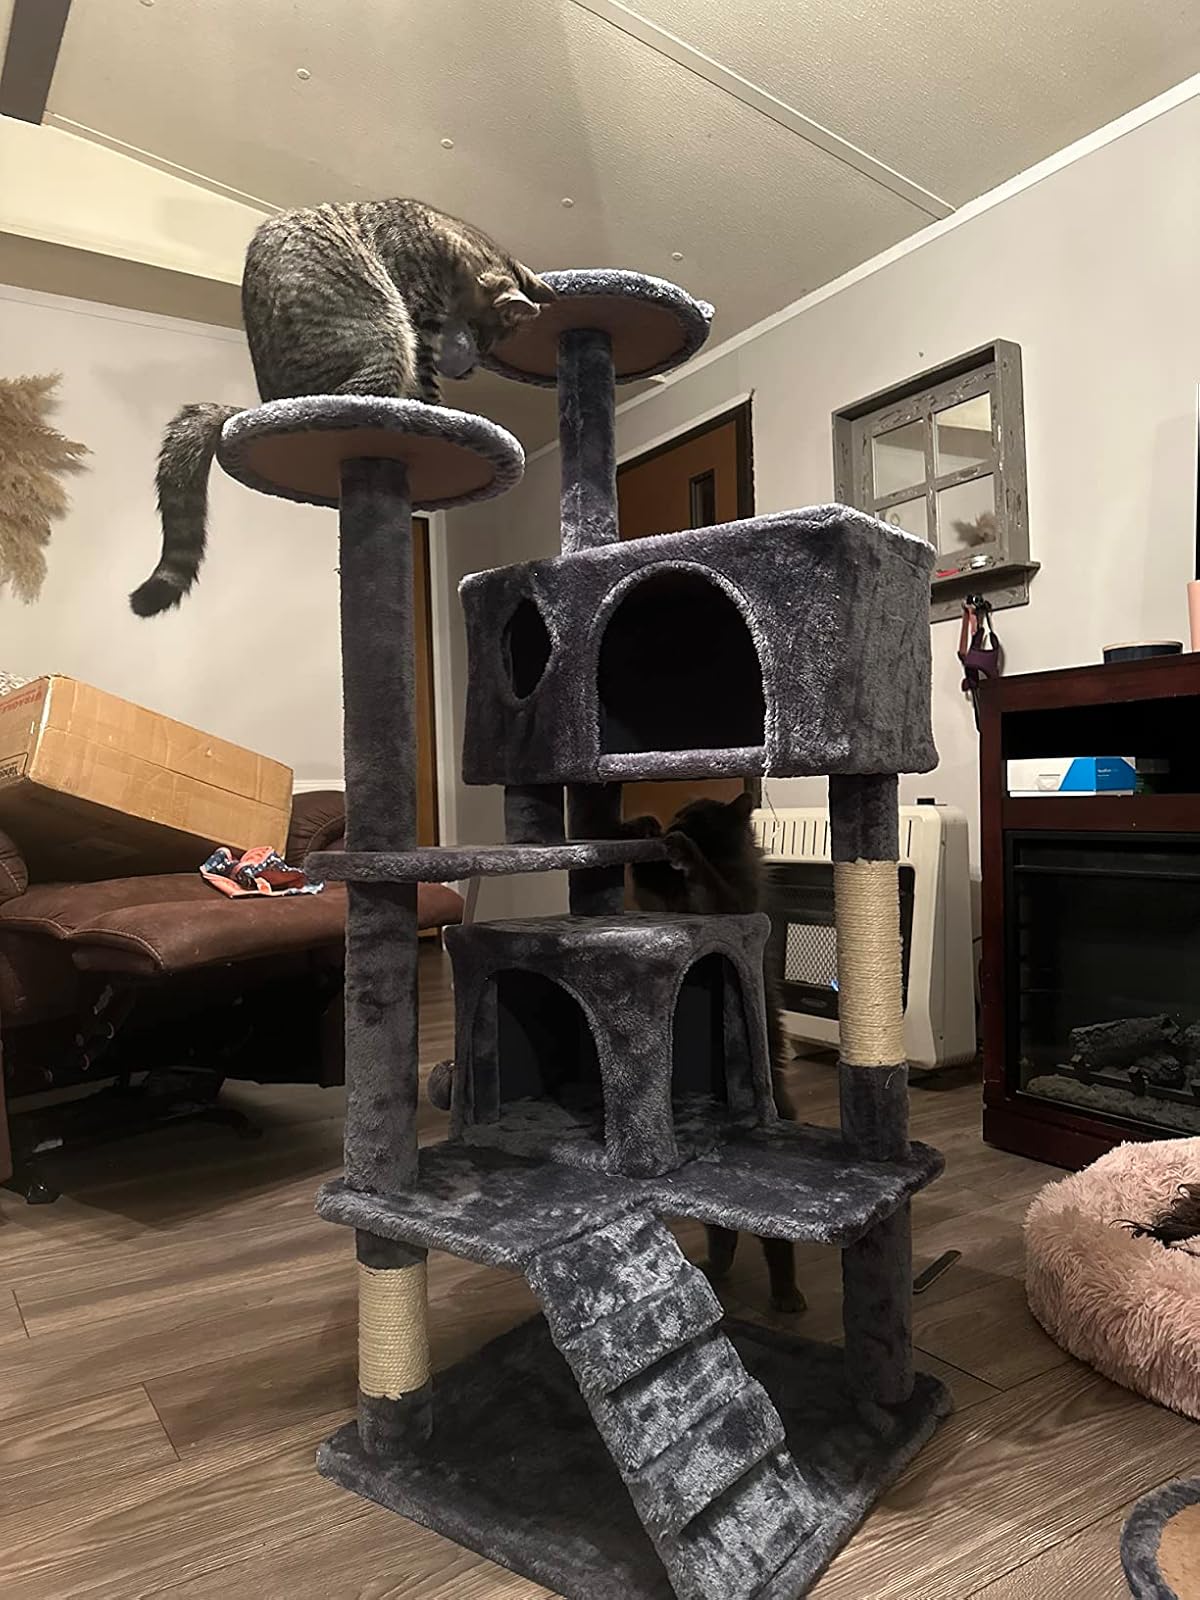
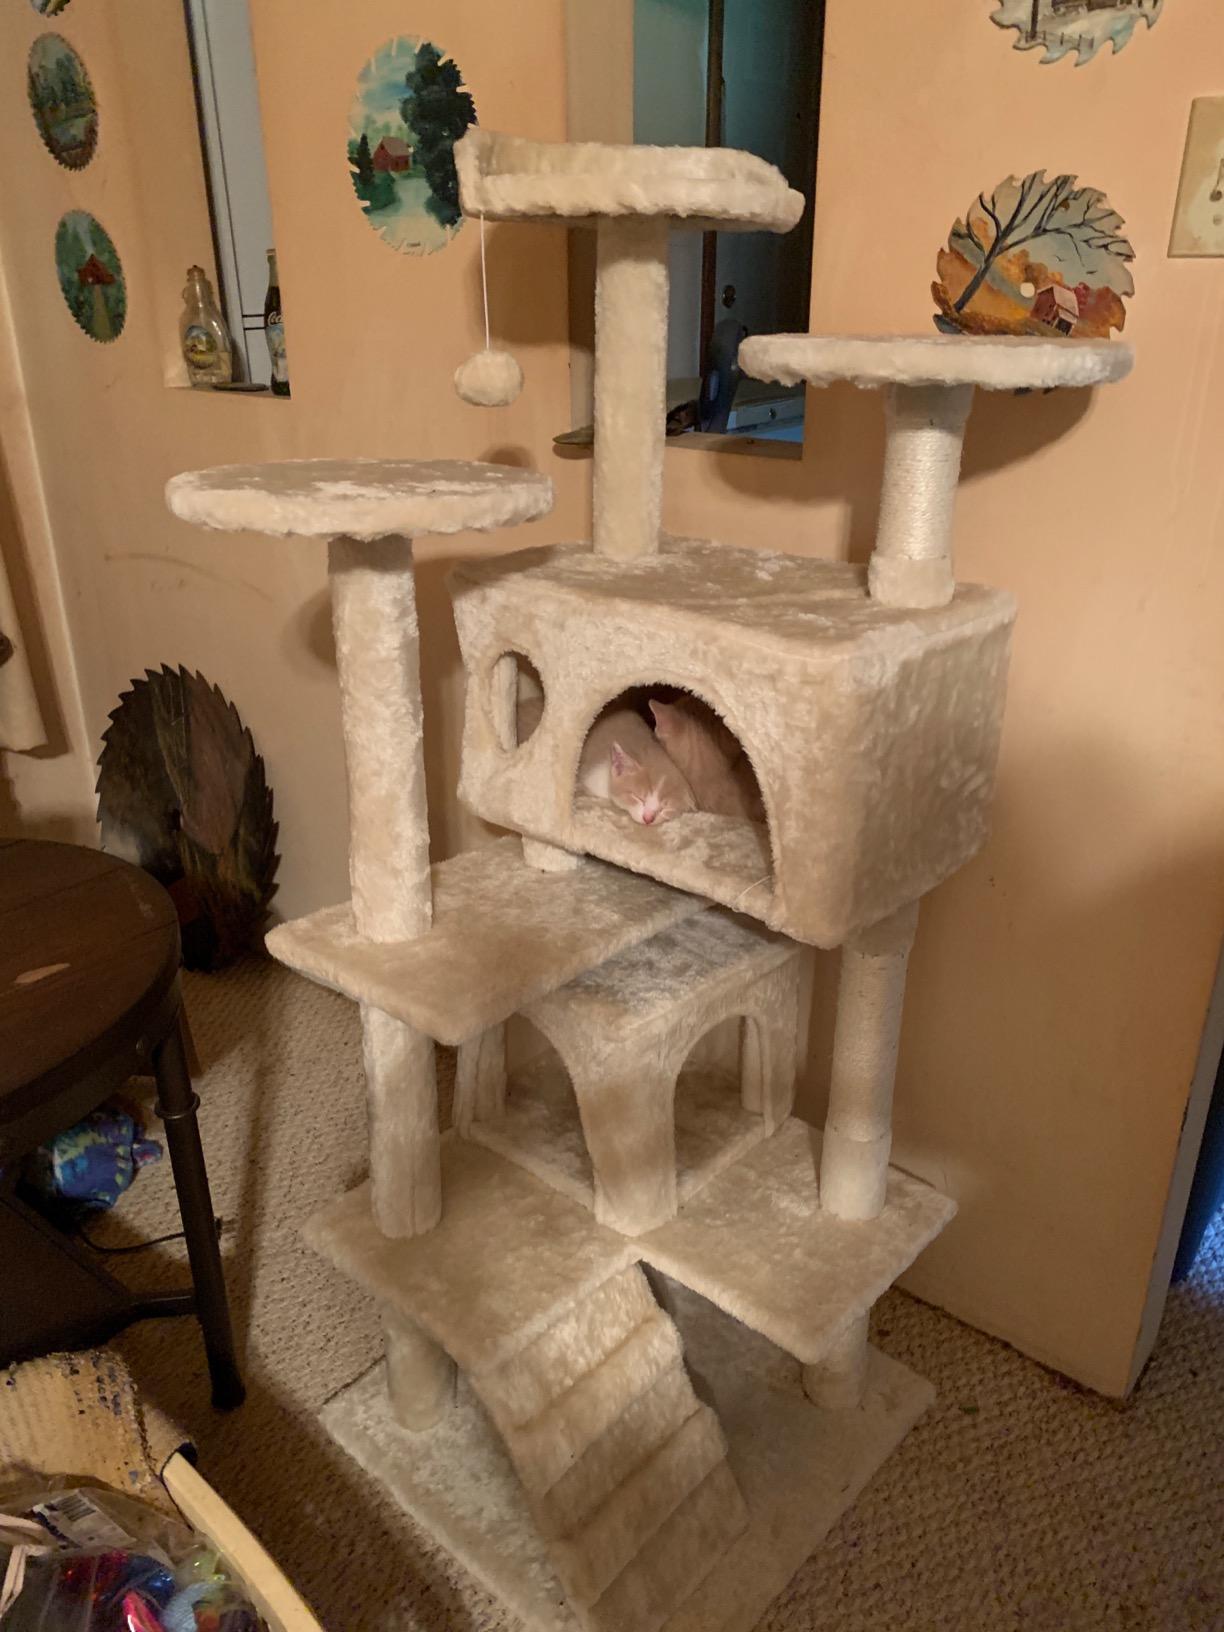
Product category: items_cat tree
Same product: no